Nathan Friend

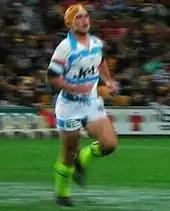
Friend playing for the Titans in 2008

In 2008, Friend remained first choice hooker for the Titans. He scored his first ever try in first grade in the Titans' 30–12 away loss to the St George Illawarra Dragons in Round 2.